Women in the Czech Republic

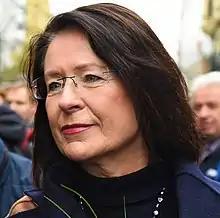
Miroslava Němcová, former Speaker of the Chamber of Deputies and current Czech Senator

The Czech Republic provides a wide variety of civil rights to female citizens and Czech women have a long history of actively participating in Czech society. However, women in the Czech Republic continue to experience gender discrimination, particularly in the workforce and political arena.